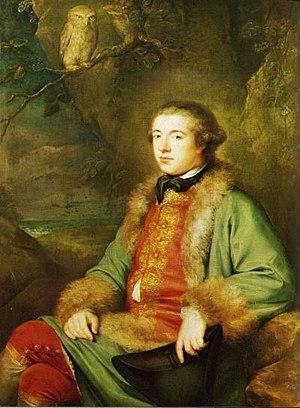
Samuel Johnson, né le 18 septembre 1709 et mort le 13 décembre 1784, est l'un des principaux auteurs de la littérature britannique. Poète, essayiste, biographe, lexicographe, traducteur, pamphlétaire, journaliste, éditeur, moraliste et polygraphe, il est aussi un critique littéraire des plus réputés.